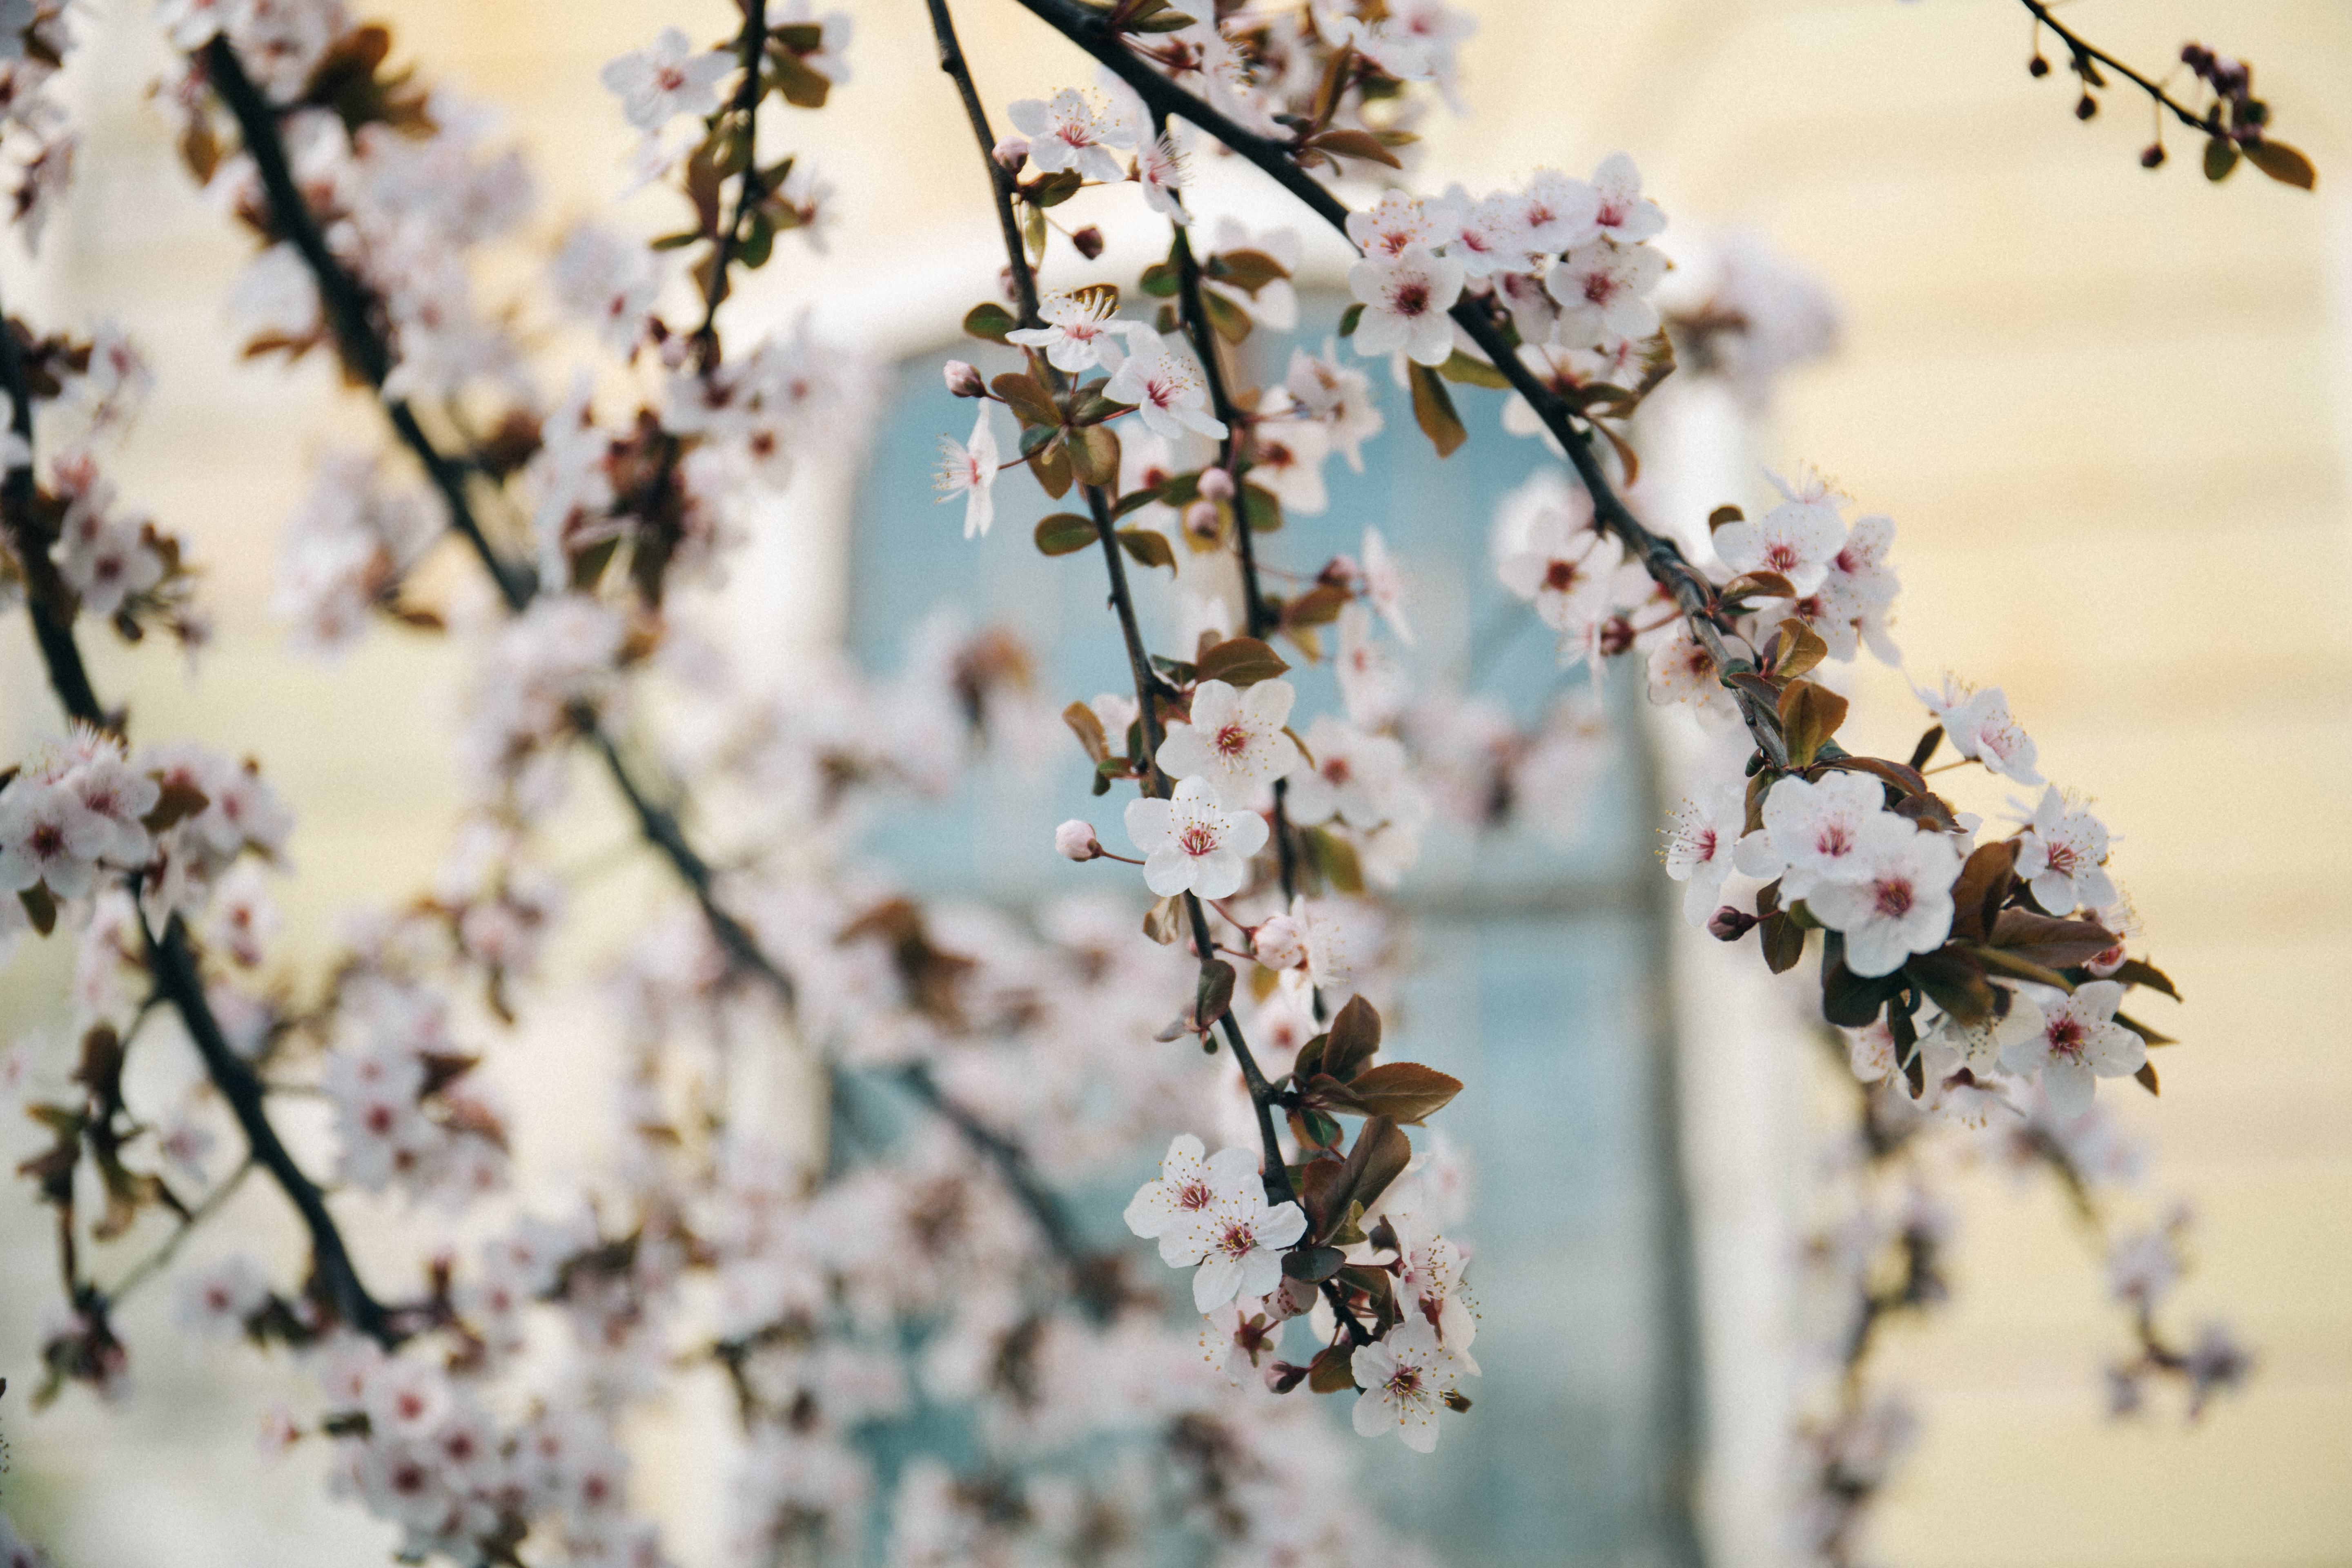
tree, branch, blossom, plant, white, leaf, flower, bloom, food, spring, produce, botany, flora, season, cherry blossom, twig, flowers, macro photography